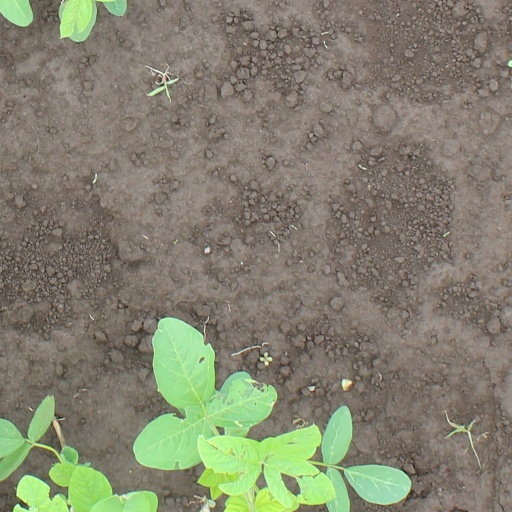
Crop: soybean